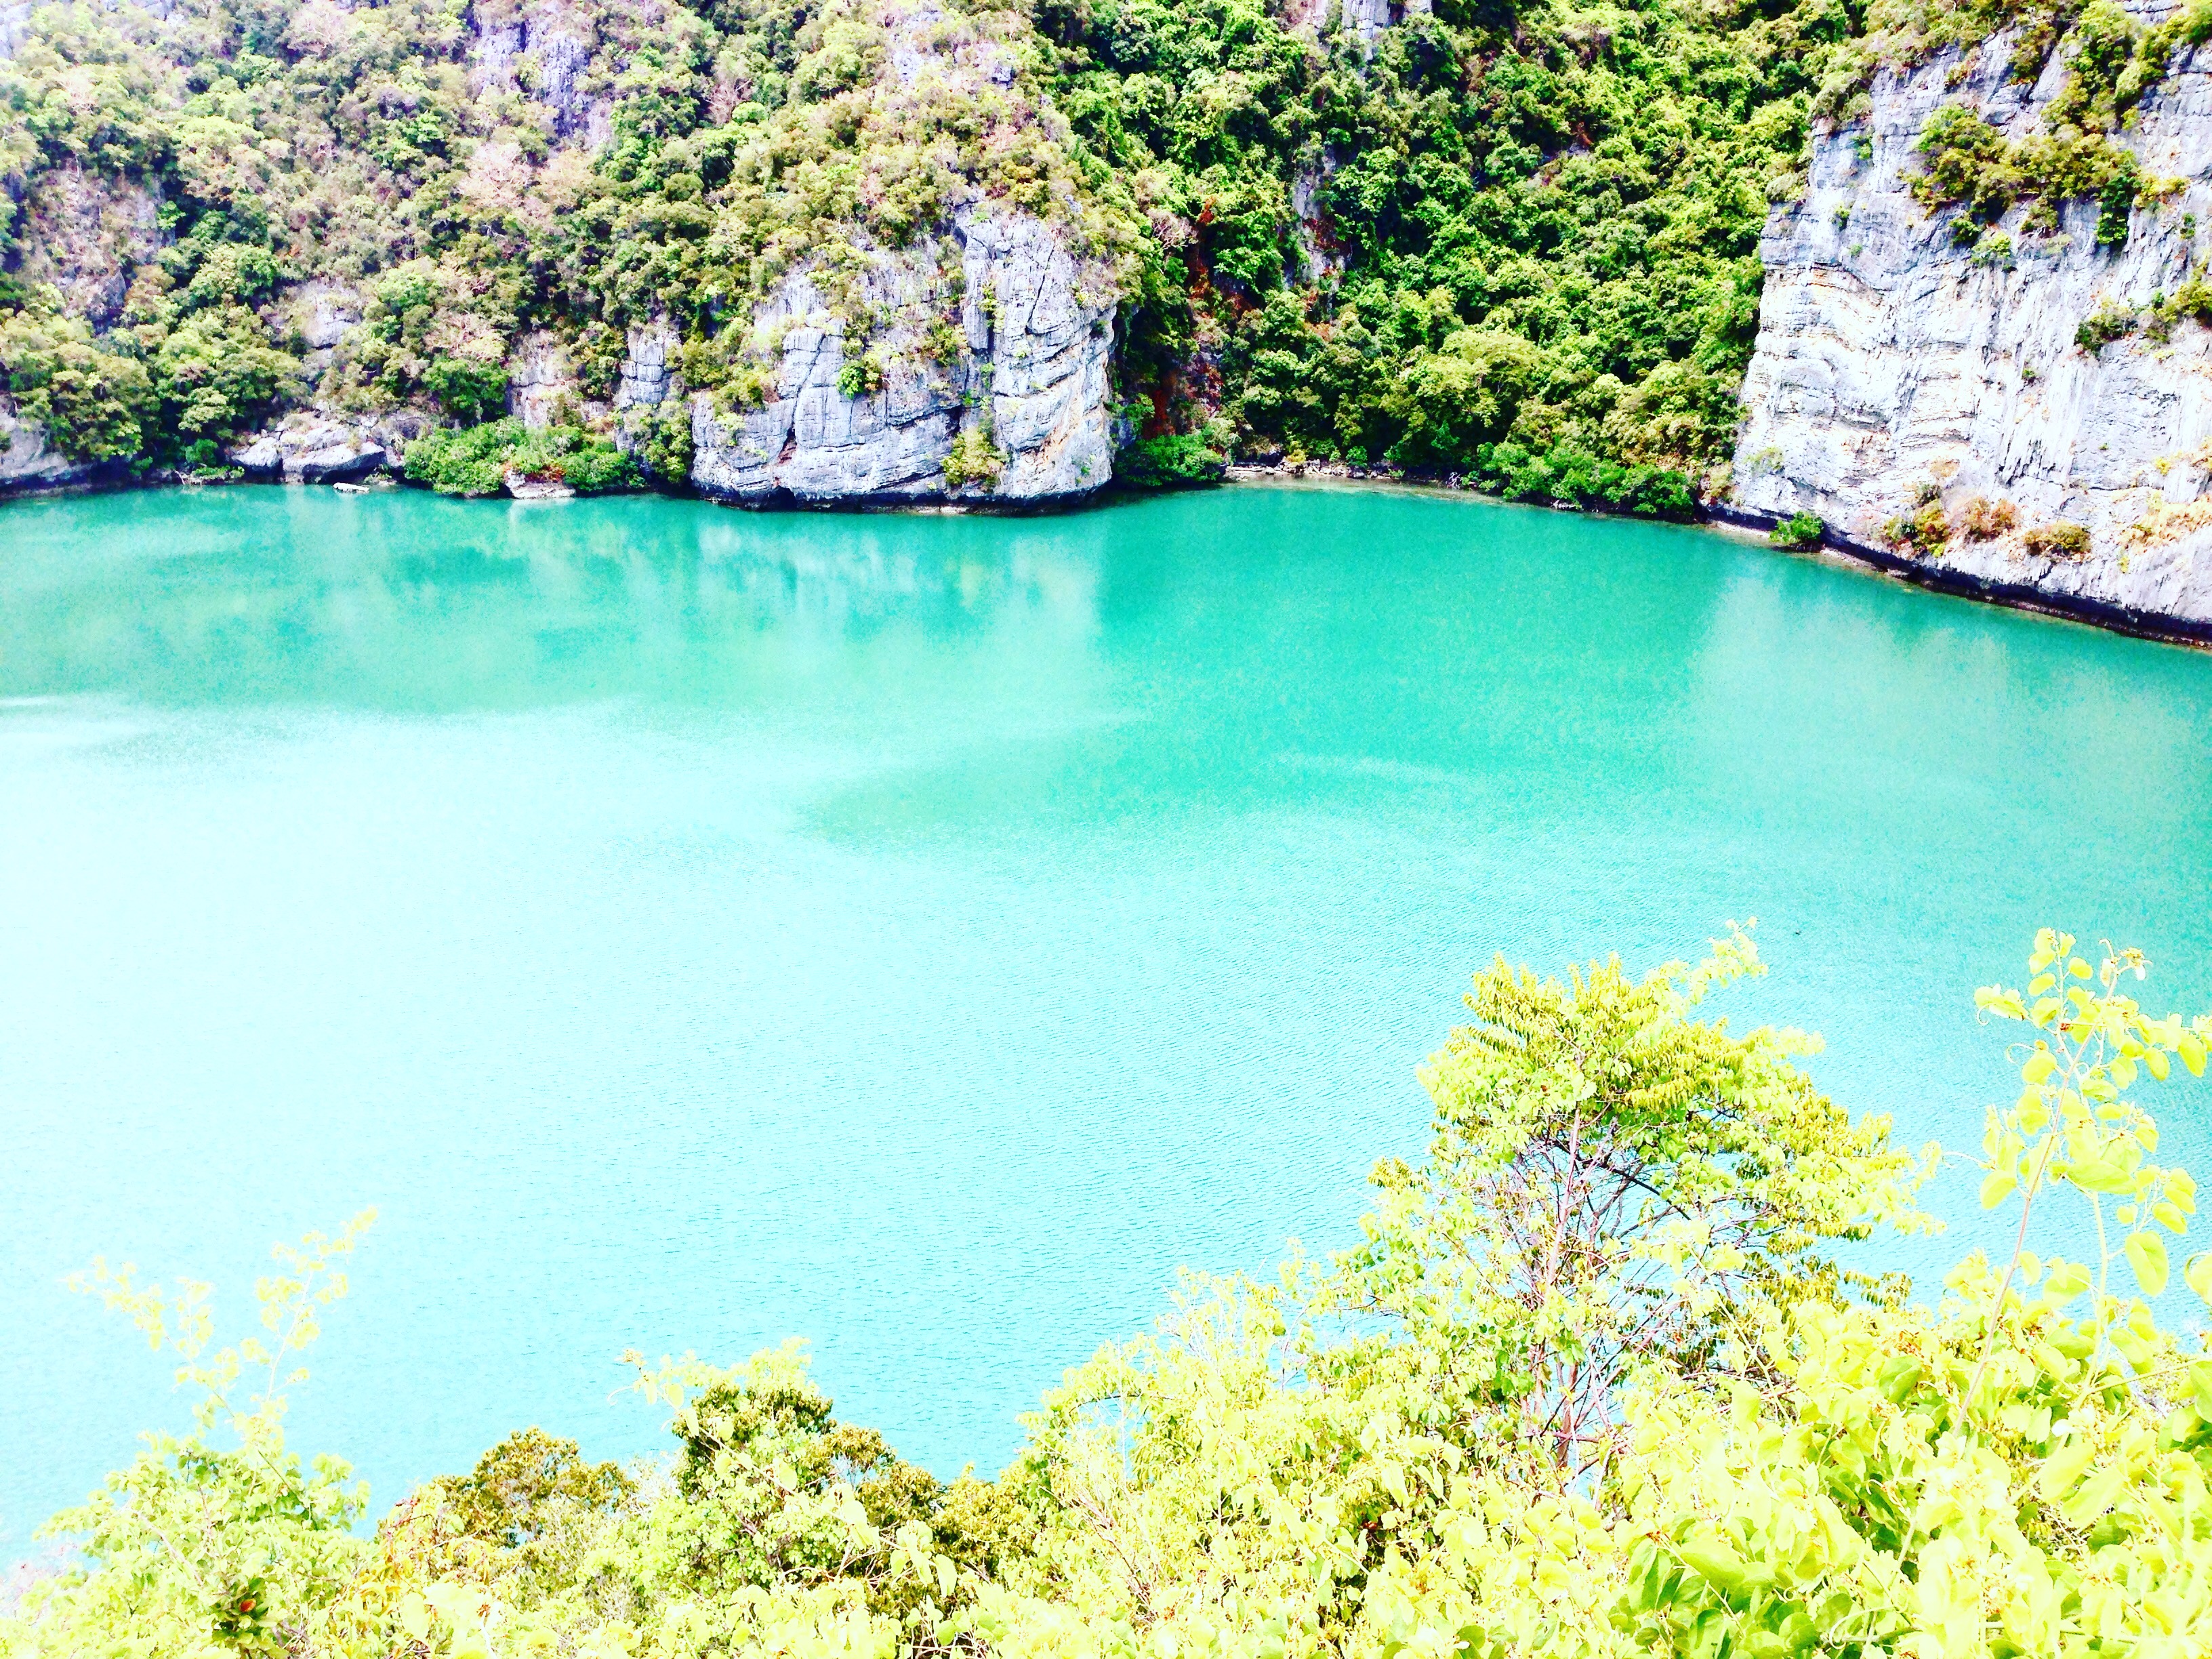
sea, brine, pond, wave, rhythm, ocean, river, reservoir, well, fish, jewels, crystals, treasury, diamonds, gem, water body, expanse of water, river basin, basin, waters, water, aqua, liquid, fluid, puddle, lakes, liquid as in rivers, seas and oceans, island, isle, perch, nature, water resources, nature reserve, vegetation, lagoon, bay, watercourse, lake, national park, inlet, tree, cove, swimming pool, mount scenery, water feature